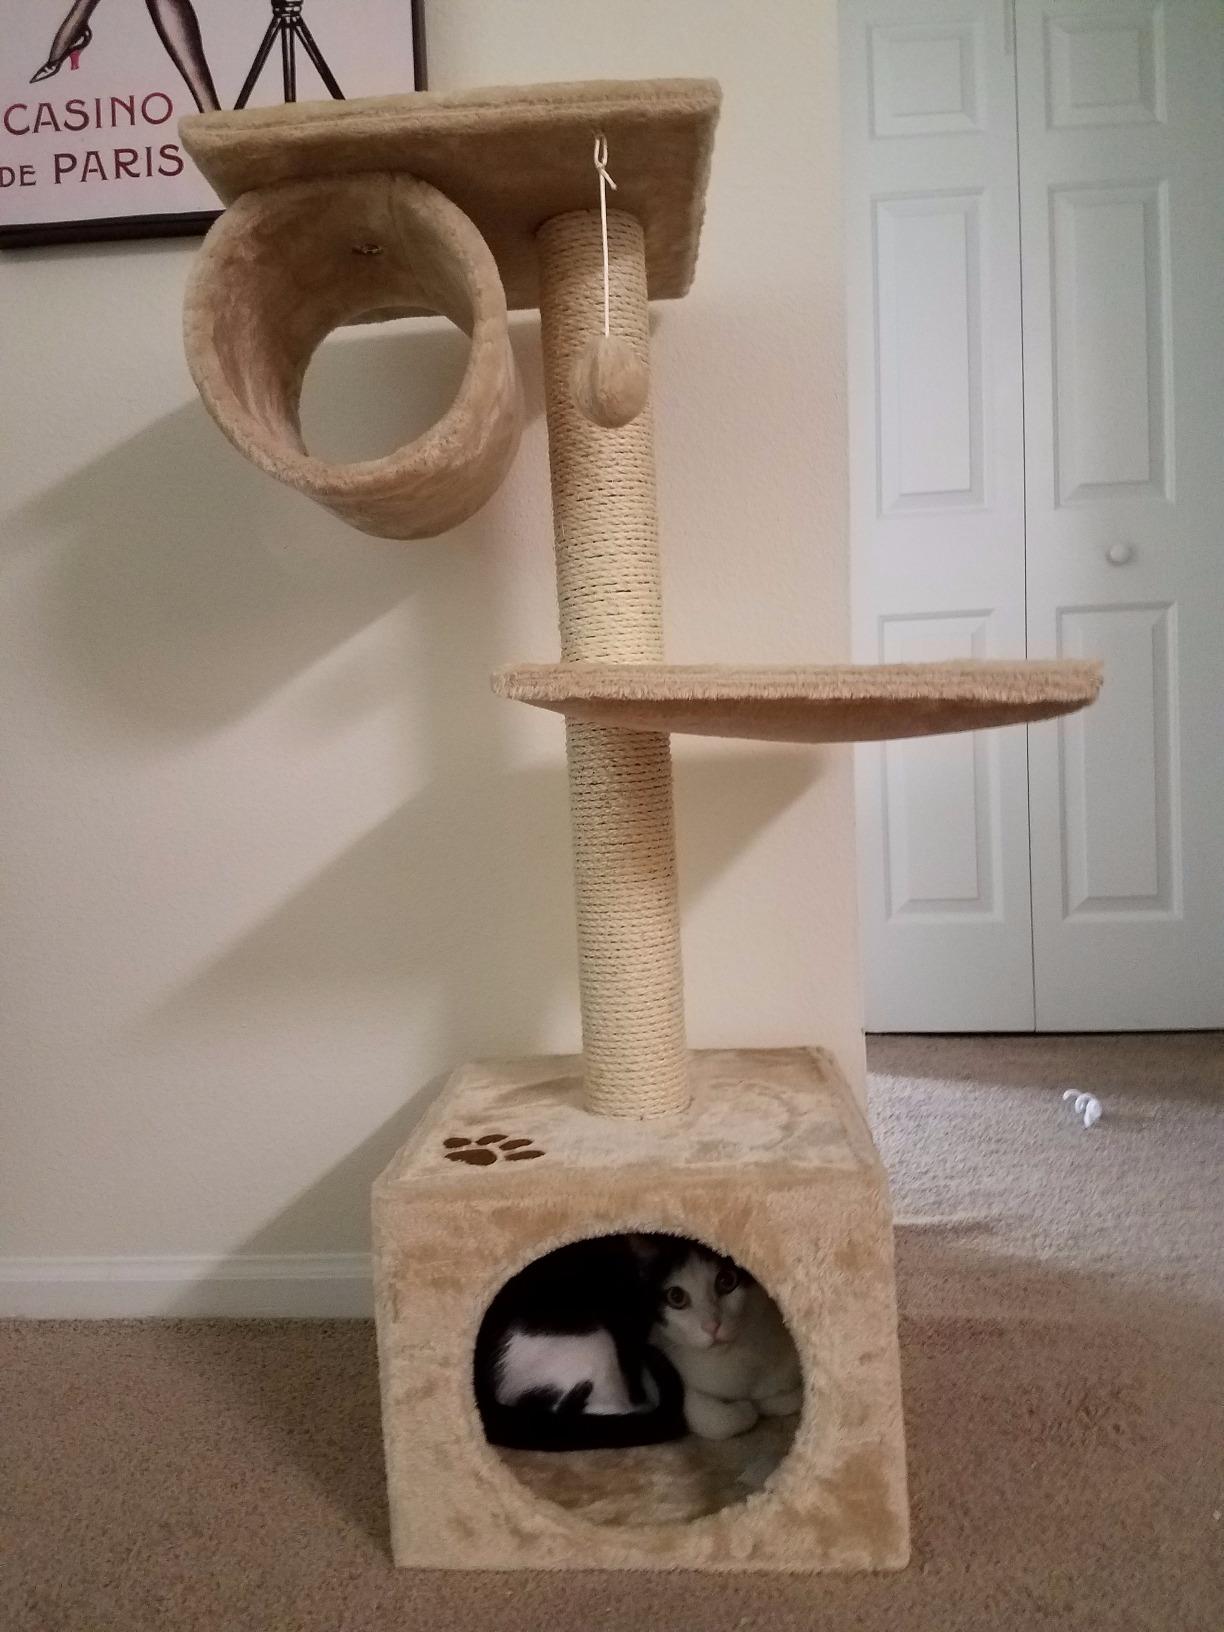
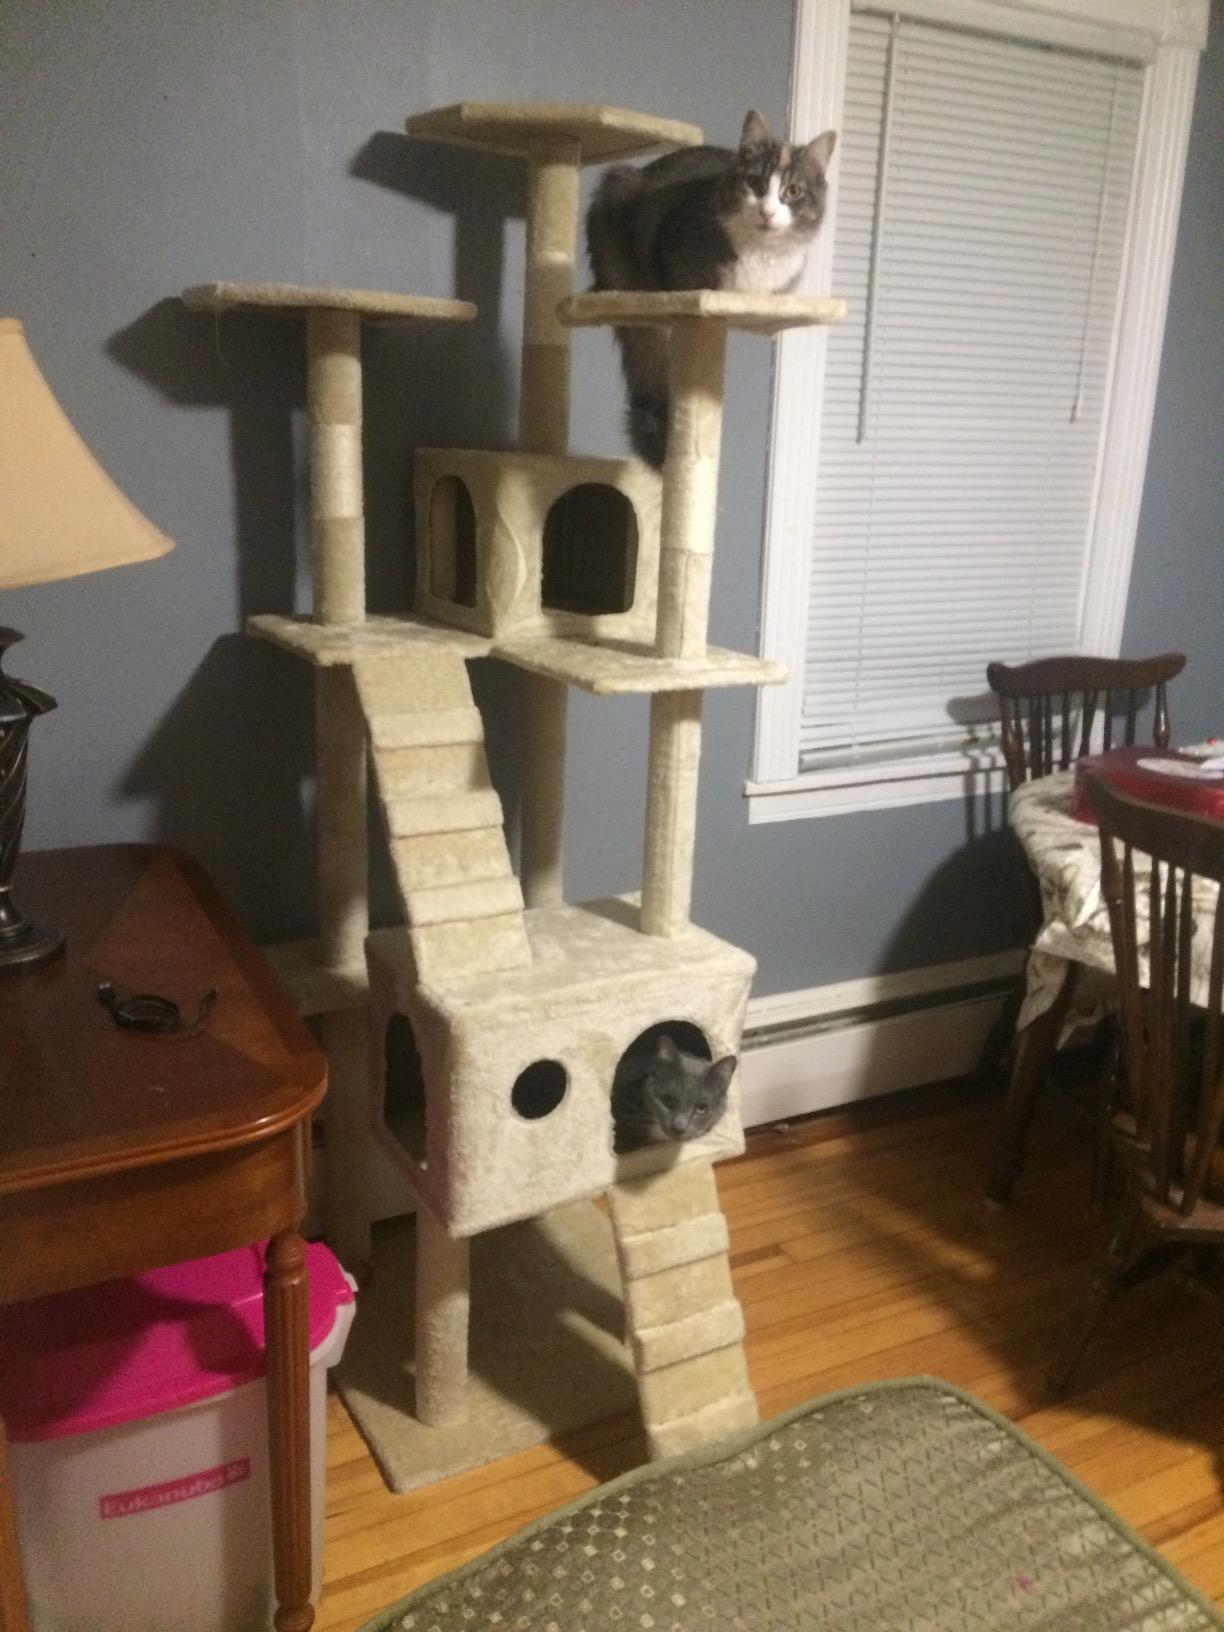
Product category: items_cat tree
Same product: no